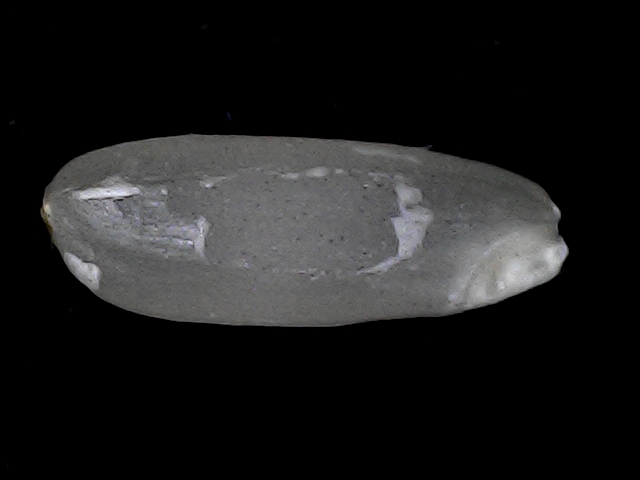
Rice variety: BD56